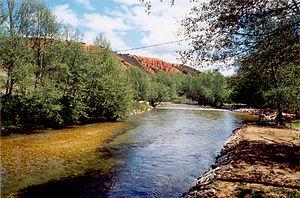
Le Duerna est un cours d’eau espagnol d'une longueur de 54 km qui coule dans la communauté autonome de Castille-et-León.